Hubble Space Telescope

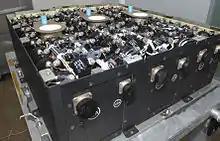
Nickel–hydrogen battery pack for Hubble

Servicing Mission 2, flown by "Discovery" in February 1997, replaced the GHRS and the FOS with the Space Telescope Imaging Spectrograph (STIS) and the Near Infrared Camera and Multi-Object Spectrometer (NICMOS), replaced an Engineering and Science Tape Recorder with a new Solid State Recorder, and repaired thermal insulation. NICMOS contained a heat sink of solid nitrogen to reduce the thermal noise from the instrument, but shortly after it was installed, an unexpected thermal expansion resulted in part of the heat sink coming into contact with an optical baffle. This led to an increased warming rate for the instrument and reduced its original expected lifetime of 4.5 years to about two years.